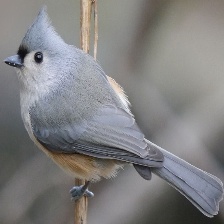
Species: TIT MOUSE
Scientific name: PARIDAE
ImageNet parent category: chickadee